Victoria Square, Christchurch

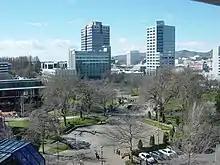
View of Victoria Square from the Crowne Plaza (formerly Parkroyal) Hotel in 2004. The Hamish Hay Bridge is in the centre of the image, with the Copthorne Hotel, PricewaterhouseCoopers, Radio Network House, and the Forsyth Barr Building beyond.

Christchurch was surveyed by Joseph Thomas and Edward Jollie in March 1850, and on these earliest maps the area that became Victoria Square is marked as grassland. On "Black Map 273" the area straddling the river can already be seen marked as "Market Place". The third wooden building in Christchurch — a general store owned by Charles Wellington Bishop — was built on the Colombo Street side of the square in early 1851. Market Place was also the location of an important gravel quarry, that provided much of the shingle used for metalling the major gravel roads in early Christchurch, both north to Papanui and east to Sumner. A plaque on Armagh Street marks the location of this early quarry.